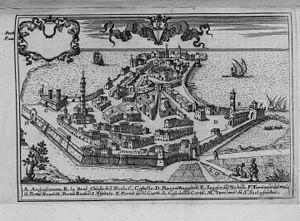
Giovan Battista Pacichelli est un abbé, diplomate, cartographe et polygraphe romain.